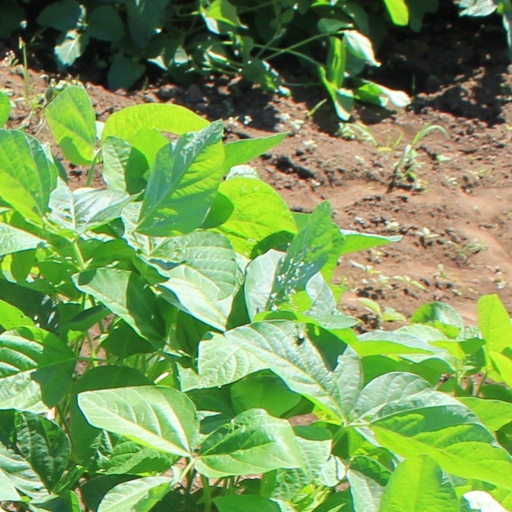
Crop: soybean